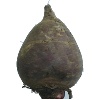
Label: beetroot